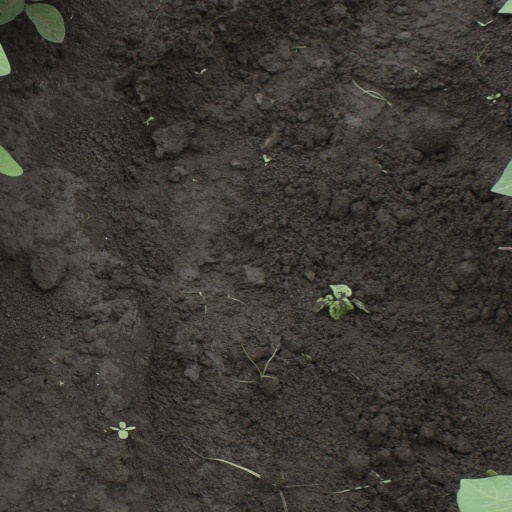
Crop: soybean